Țara Oașului

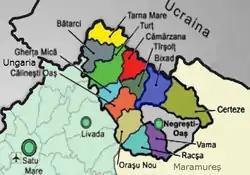
Map of Țara Oașului

Țara Oașului, lit. 'Oaș Country' in Romanian is an ethnocultural and historical region of Romania located in the north-east part of Satu Mare County, from both Satu Mare and Baia Mare. The total area is about . The capital of Țara Oașului is the town of Negrești-Oaș.